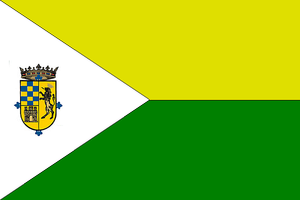
Gálvez est une commune d'Espagne de la province de Tolède dans la communauté autonome de Castille-La Manche.